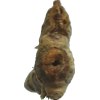
Label: ginger